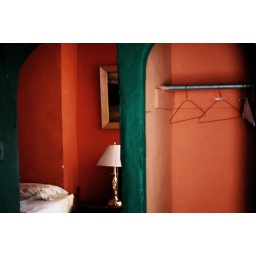
Room 10 had two double beds in two rooms. The 2nd bedroom was this gorgeous teal color.